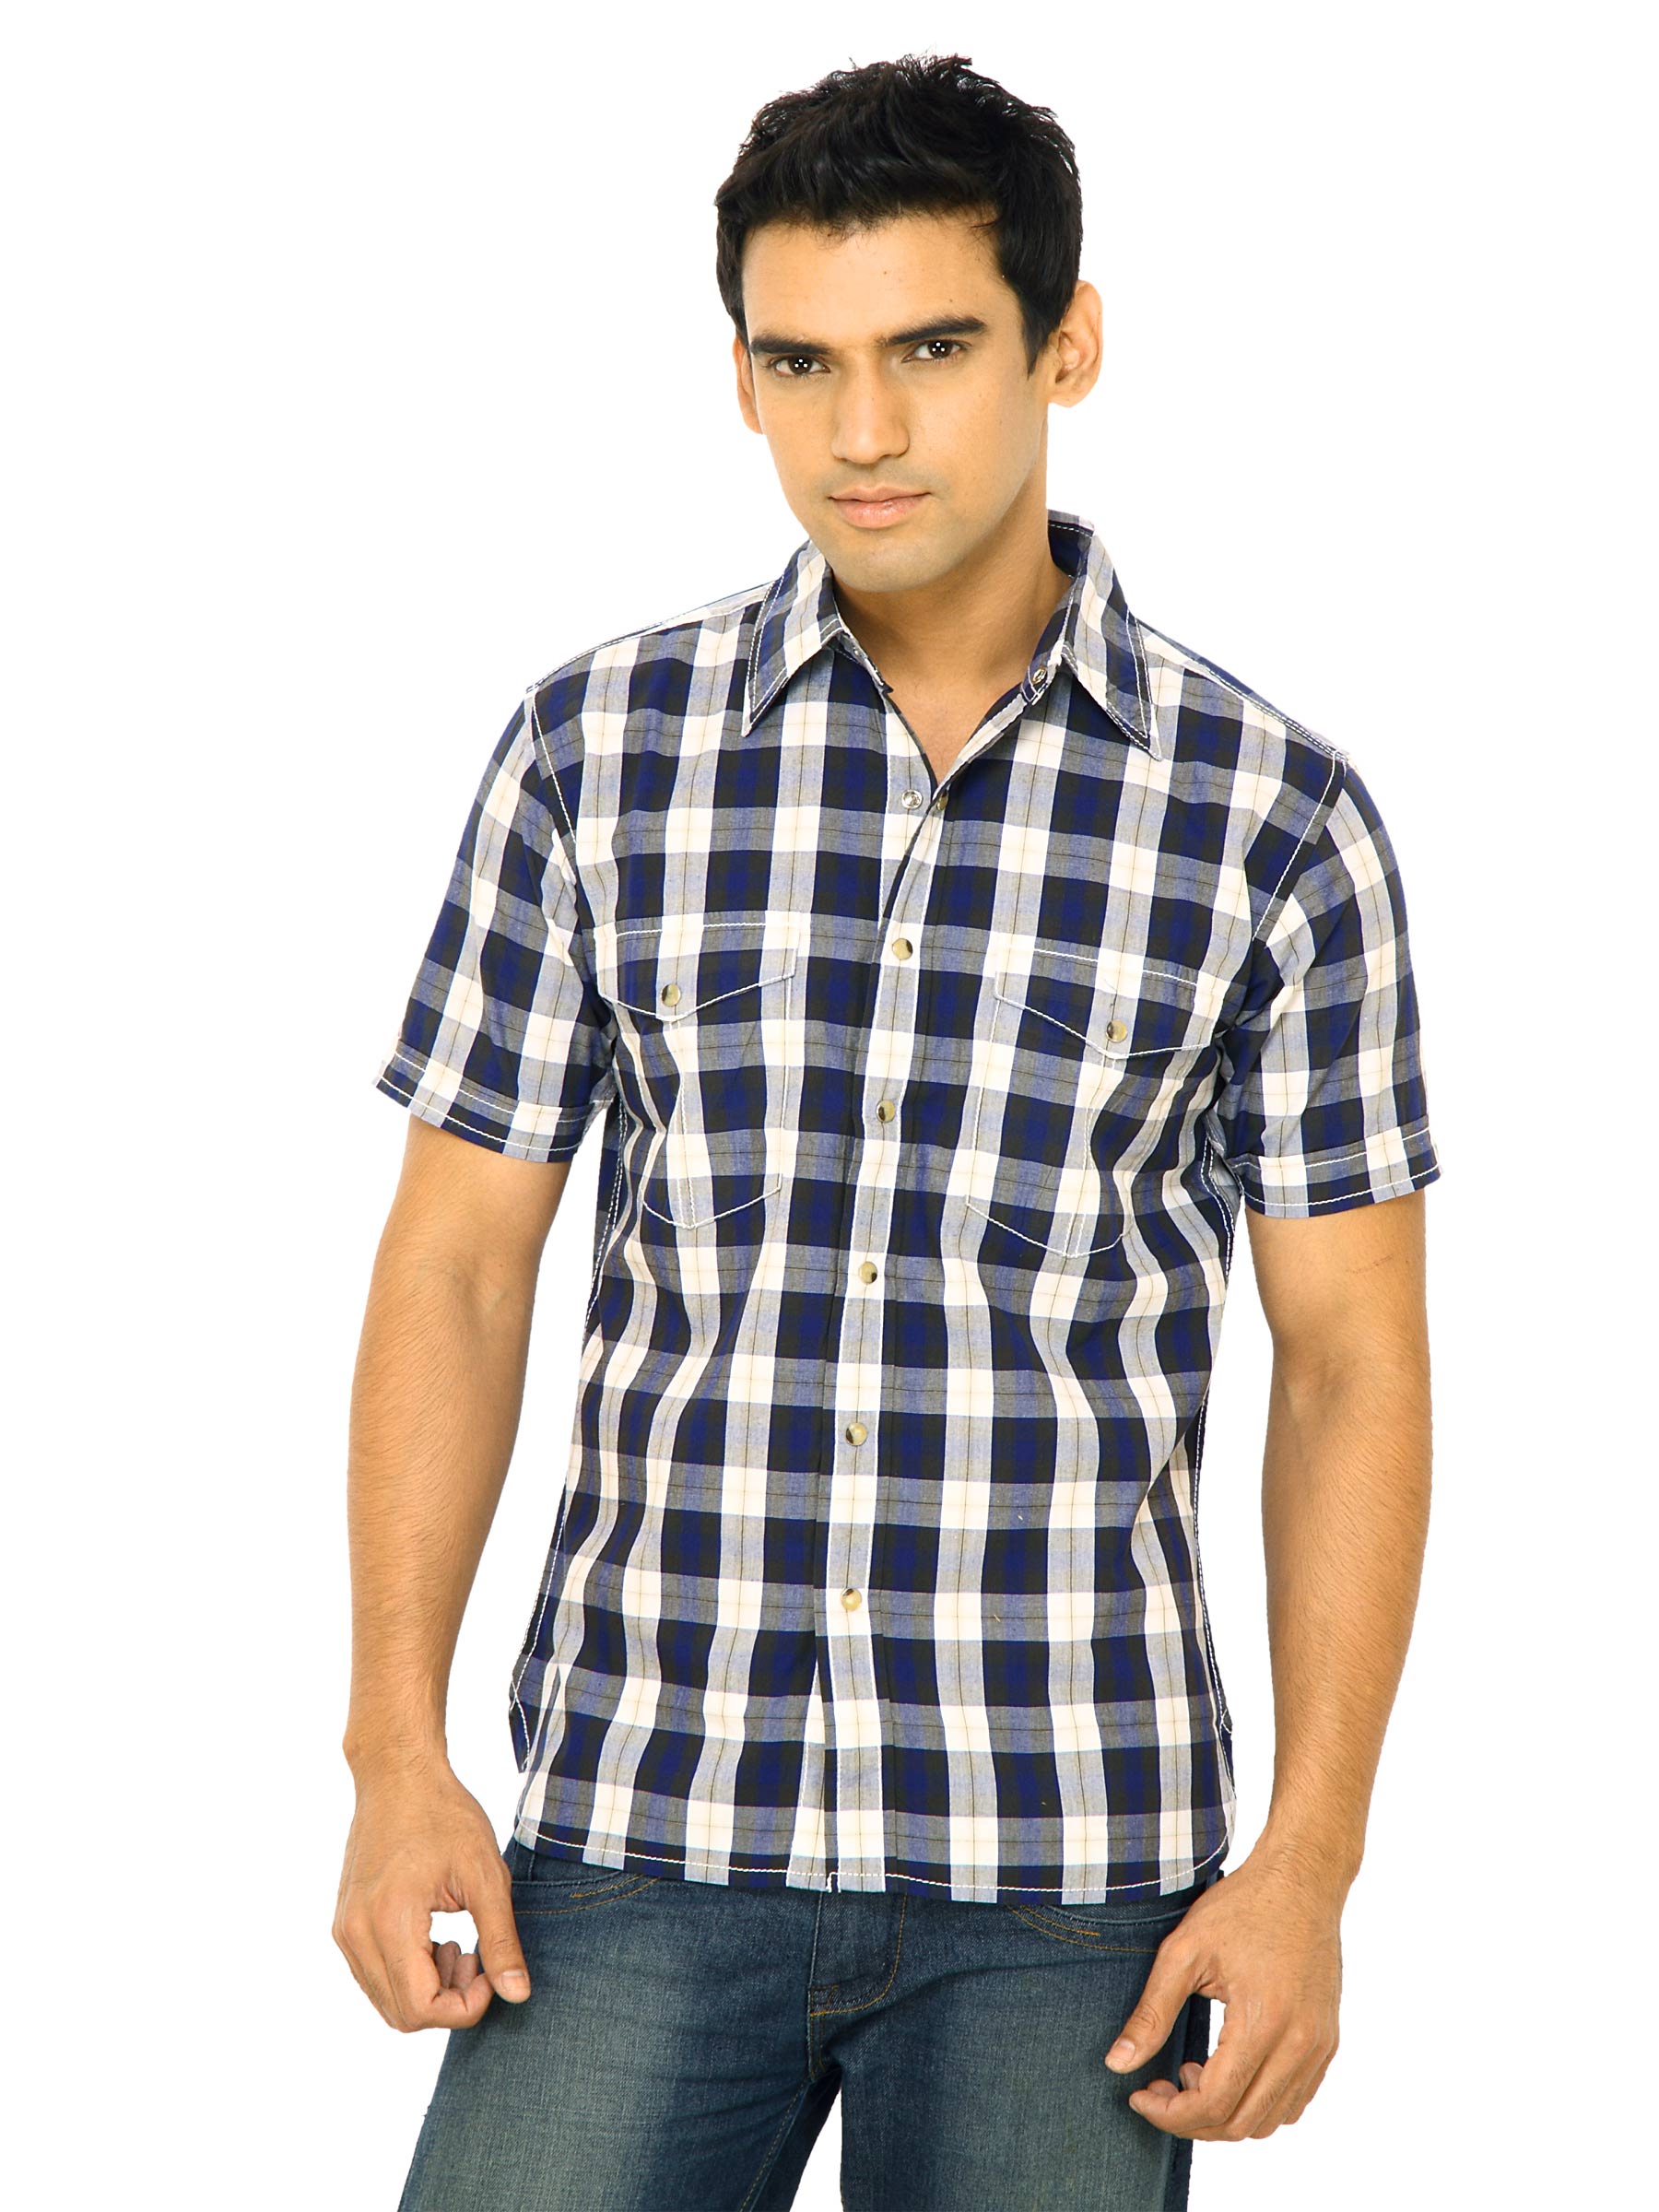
Wrangler Men Warnick Square Block Navy Blue Shirts
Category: Apparel / Topwear / Shirts
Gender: Men
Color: Navy Blue
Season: Fall 2011
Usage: Casual